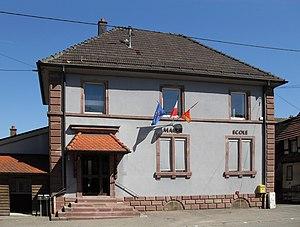
La mairie-école de Mortzwiller
Mortzwiller est une ancienne commune française située dans le département du Haut-Rhin, en région Grand Est.
Le Haut Soultzbach est, depuis le 1ᵉʳ janvier 2016, une commune nouvelle française située dans le Haut-Rhin en région Grand Est. Elle est issue du regroupement des deux communes de Mortzwiller et Soppe-le-Haut.